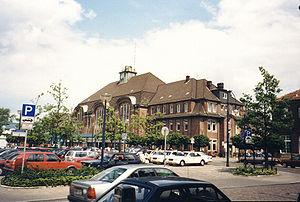
La gare centrale de Bremerhaven, est une gare ferroviaire allemande, située au centre-ville de Bremerhaven, dans le land de Brême.